Anton Goering

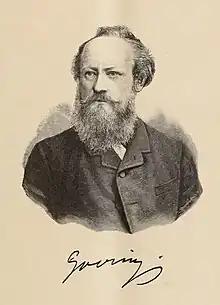
Anton Goering

Christian Anton Goering (18 September 1836, Thonhausen - 7 December 1905, Leipzig) was a German naturalist, painter and graphic artist who spent several years in Venezuela.